Battery energy storage system

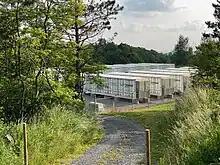
Lithium iron phosphate battery modules packaged in shipping containers installed at Beech Ridge Energy Storage System in West Virginia

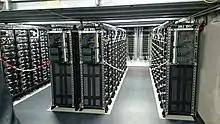
Battery storage power plant at Schwerin (interior view 2014, modular rows of accumulators)

Battery storage power plants and uninterruptible power supplies (UPS) are comparable in technology and function. However, battery storage power plants are larger.